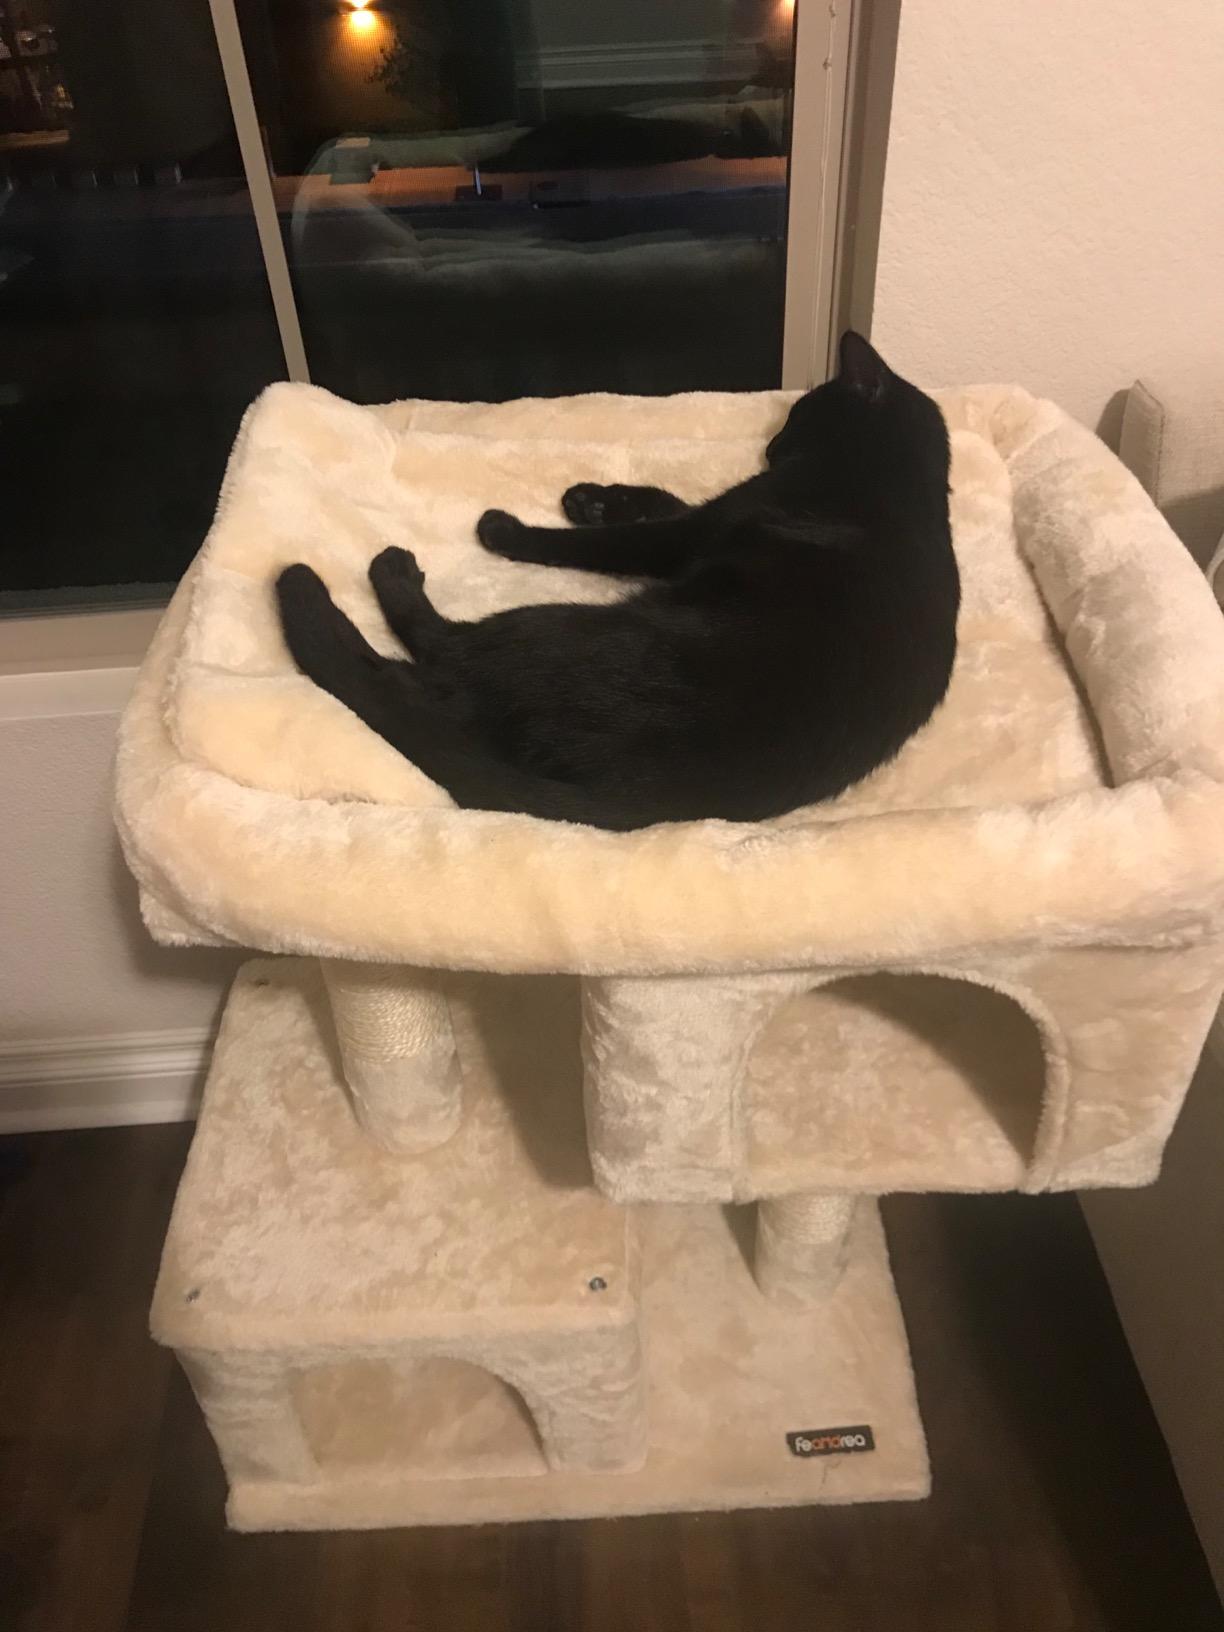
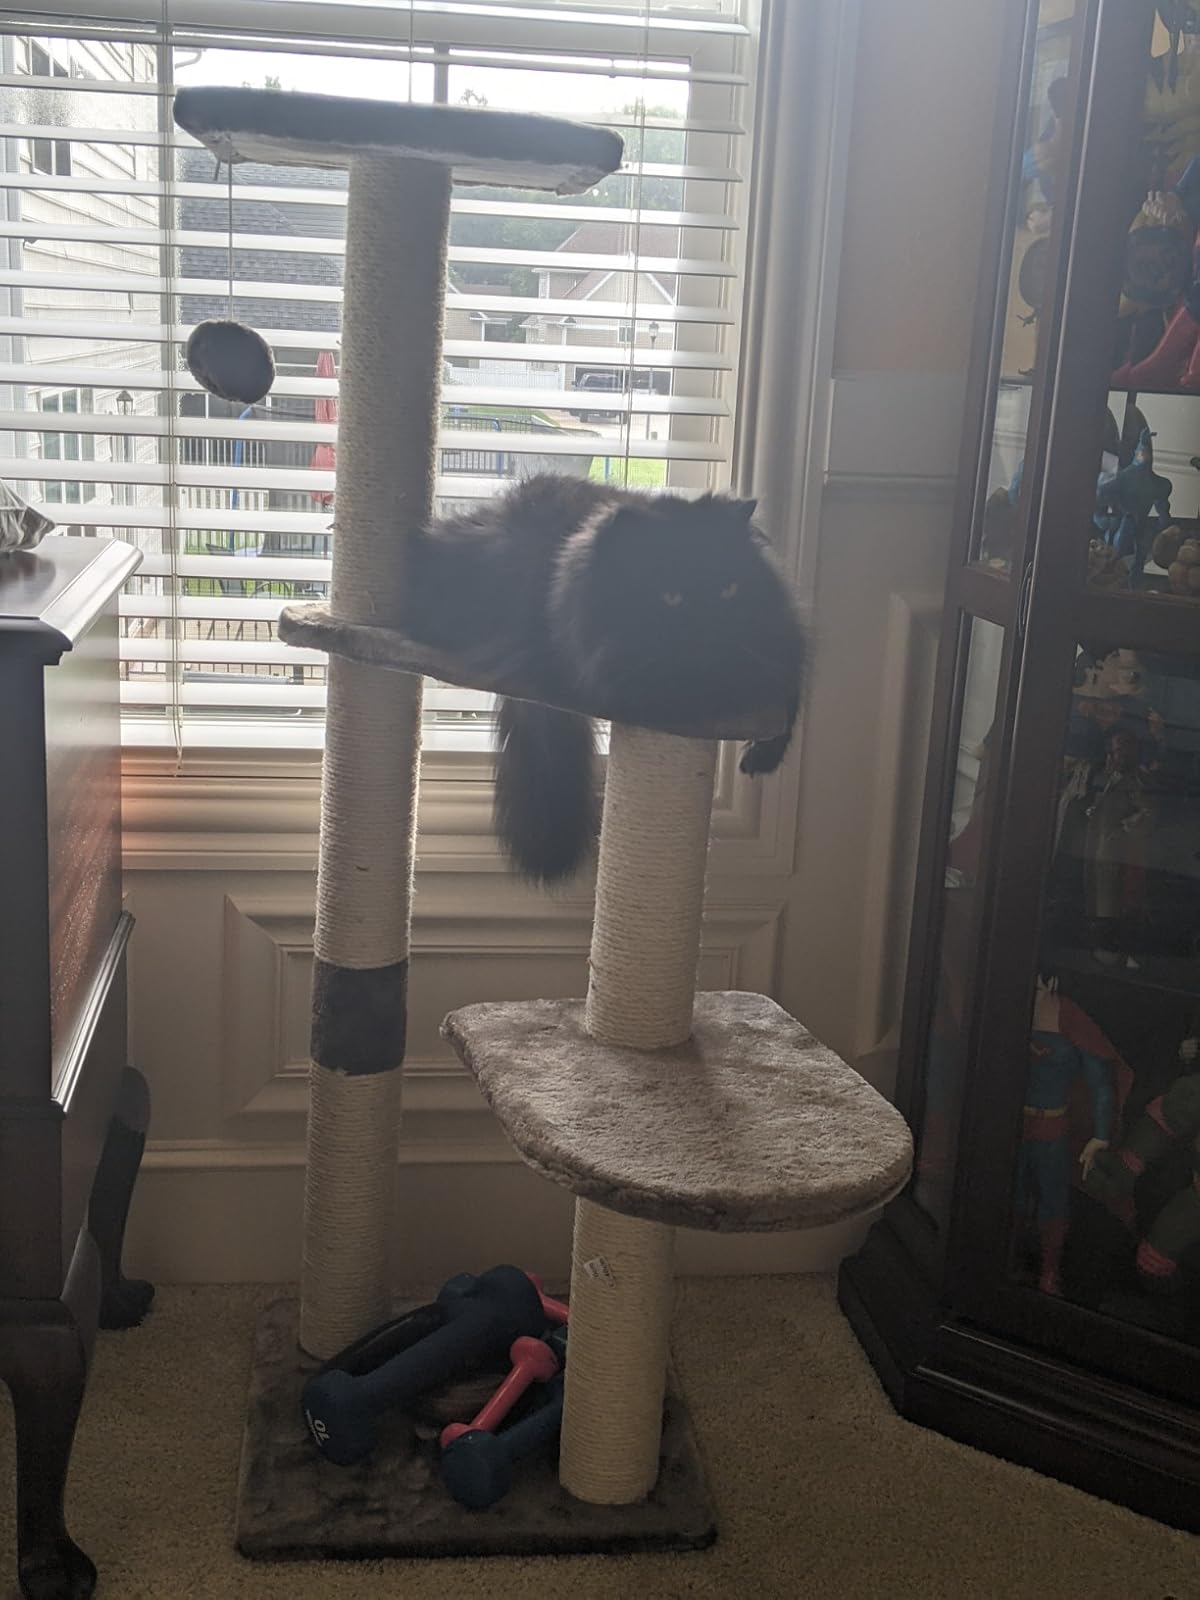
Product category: items_cat tree
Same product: no